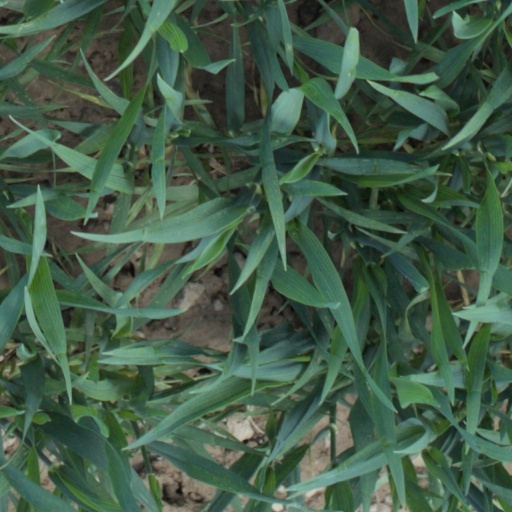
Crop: wheat